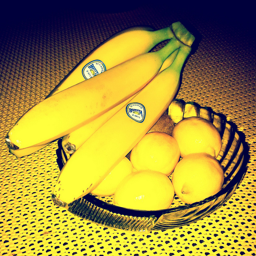
yellow bananas and lemons in a bowl on a table.
Bananas and lemons in a bowl on a table
Small bunch of bananas next to lemons displayed in glass bowl.
A fruit bowl with bananas on top of it
Bananas and lemons are placed in a glass bowl